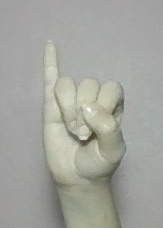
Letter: meem